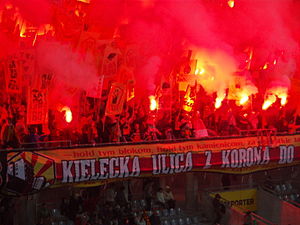
Korona Kielce
Hjemmebane: Stadion Miejski (Kielce)
Korona Spółka Akcyjna er en polsk fodboldklub.